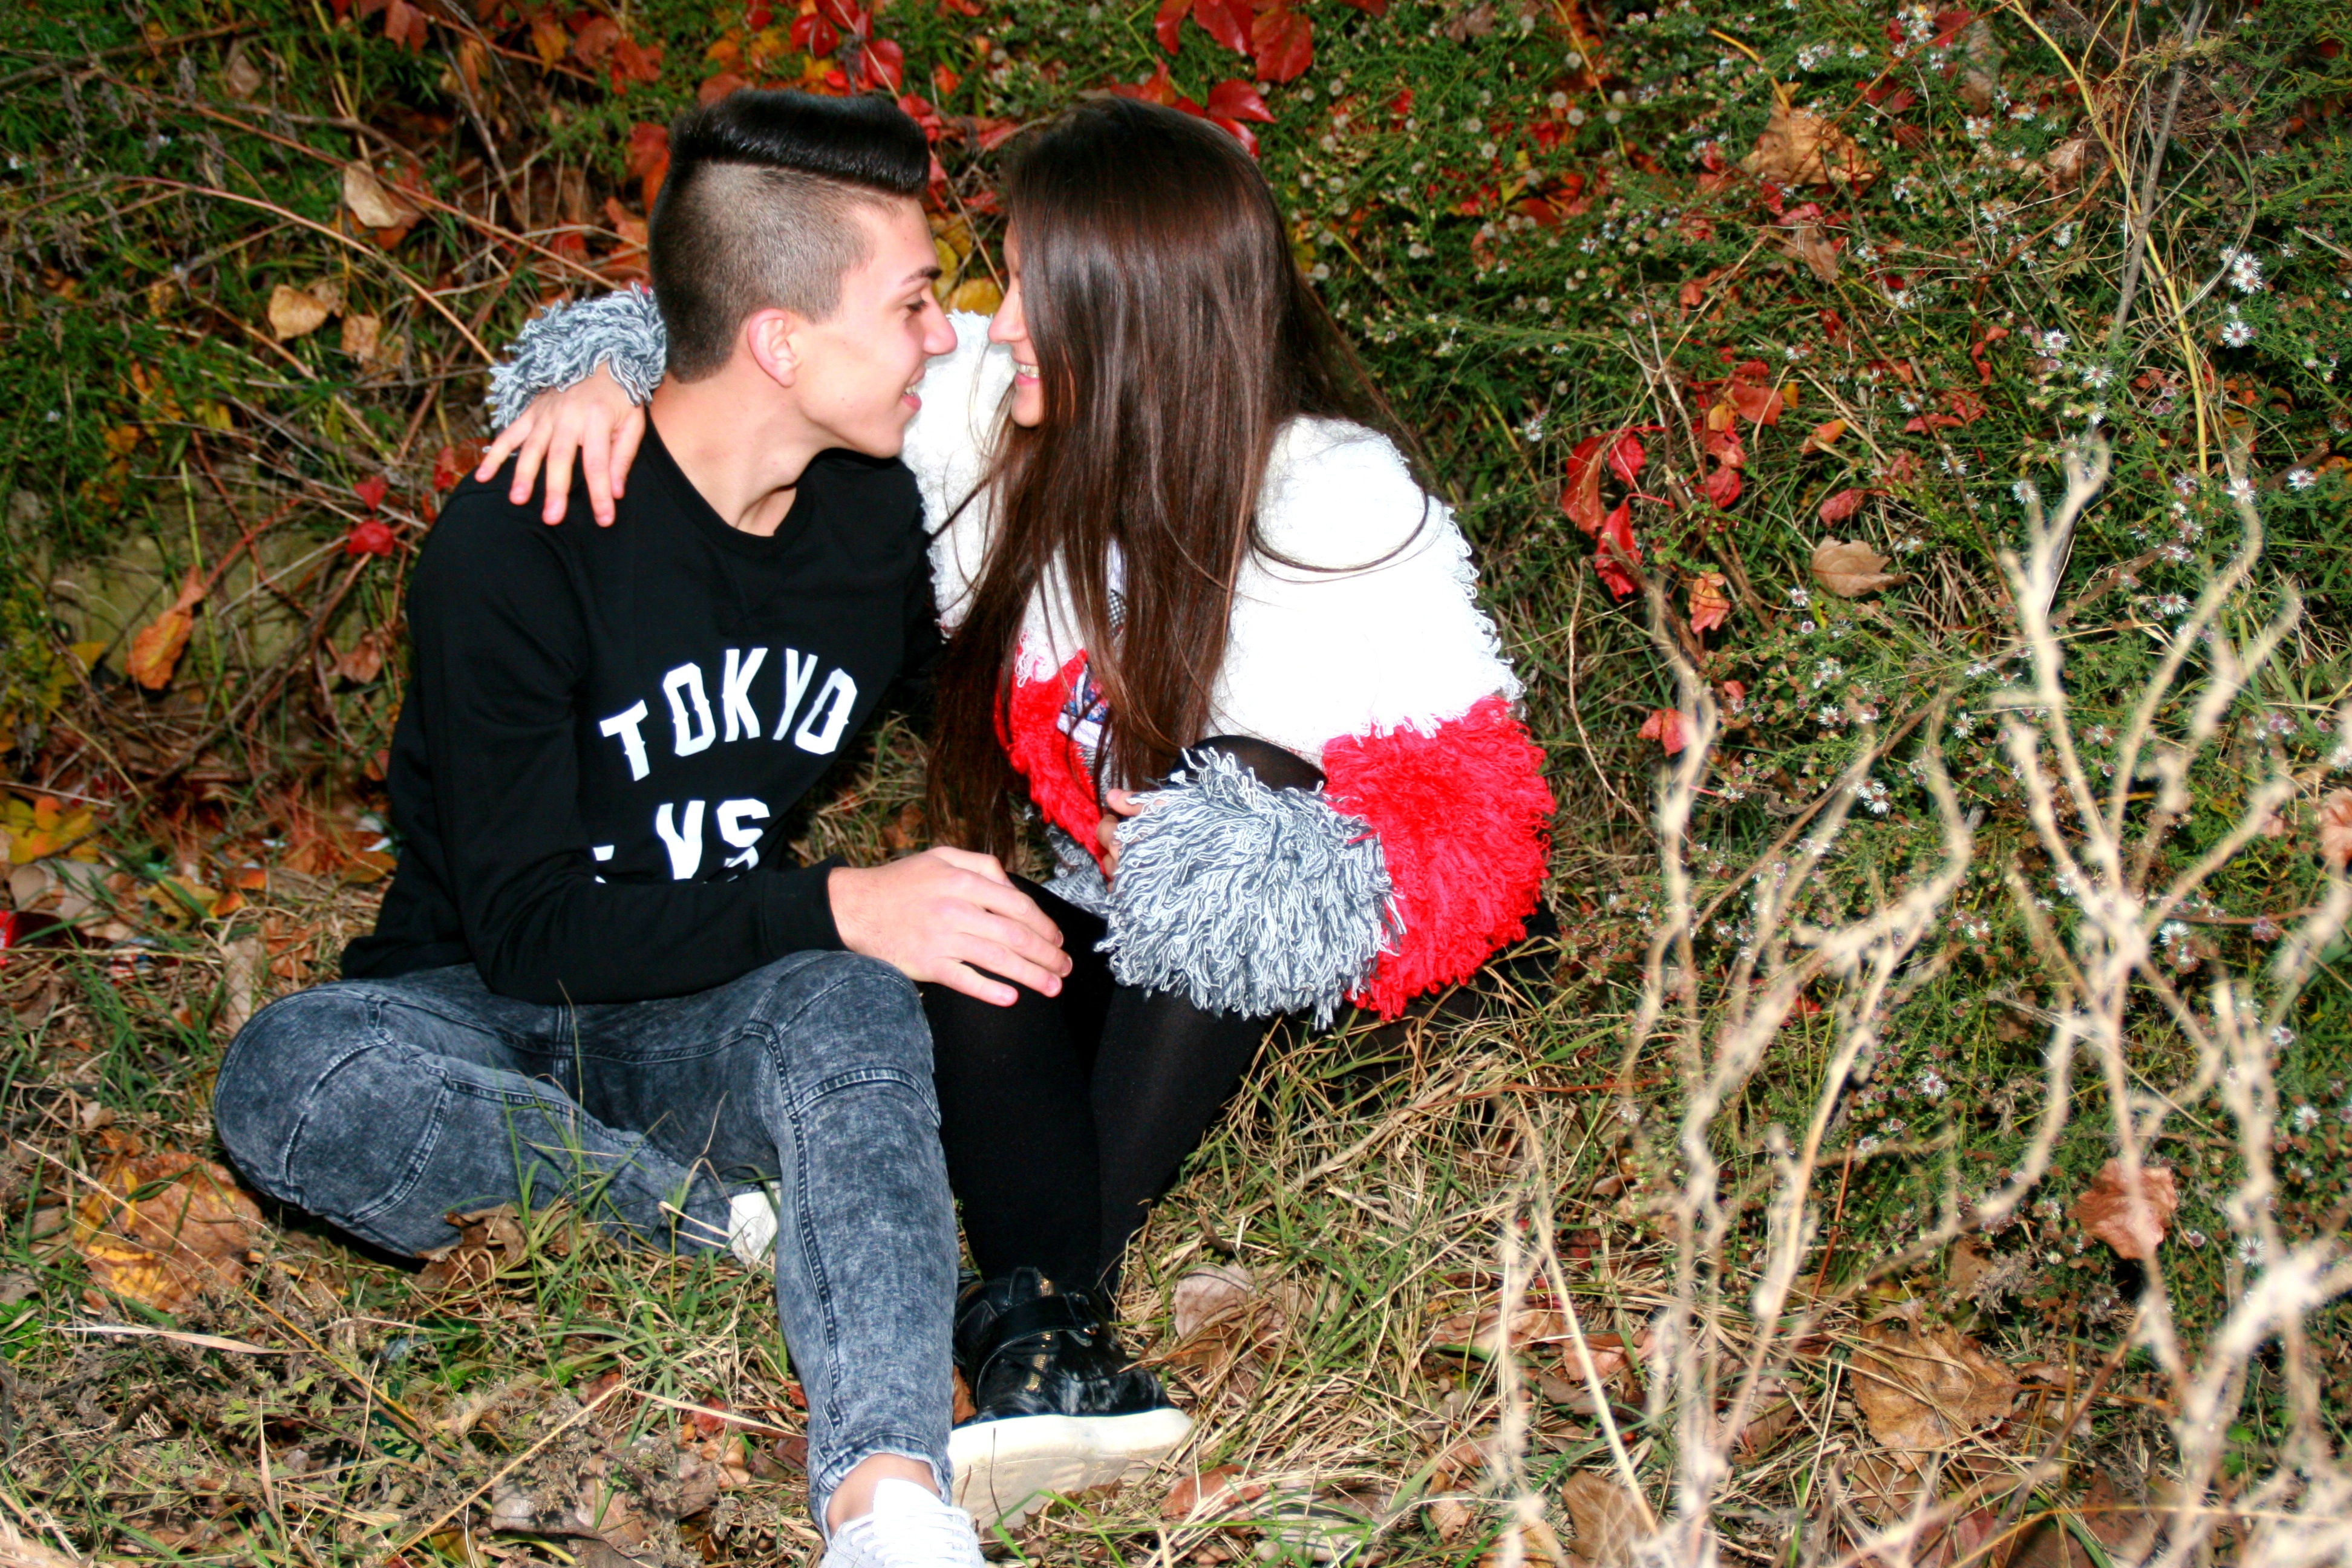
tree, people, flower, love, spring, red, autumn, couple, romance, season, leaves, family, happiness, woodland, interaction